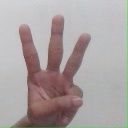
अक्षर: व